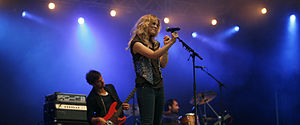
Ilse DeLange
Ilse DeLange i 2011
Ilse DeLange, er en country-/pop-sangerinde og forsanger i The Common Linnets.